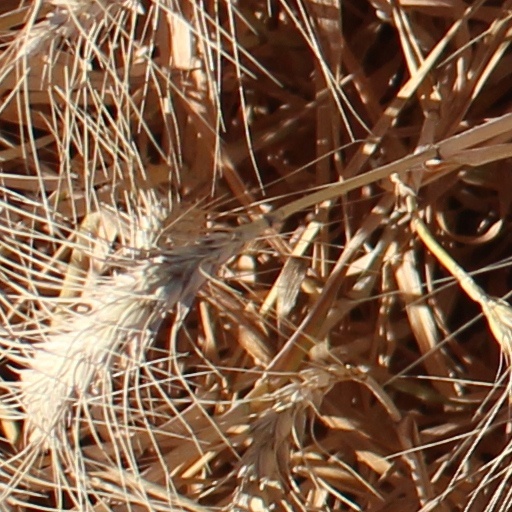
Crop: wheat